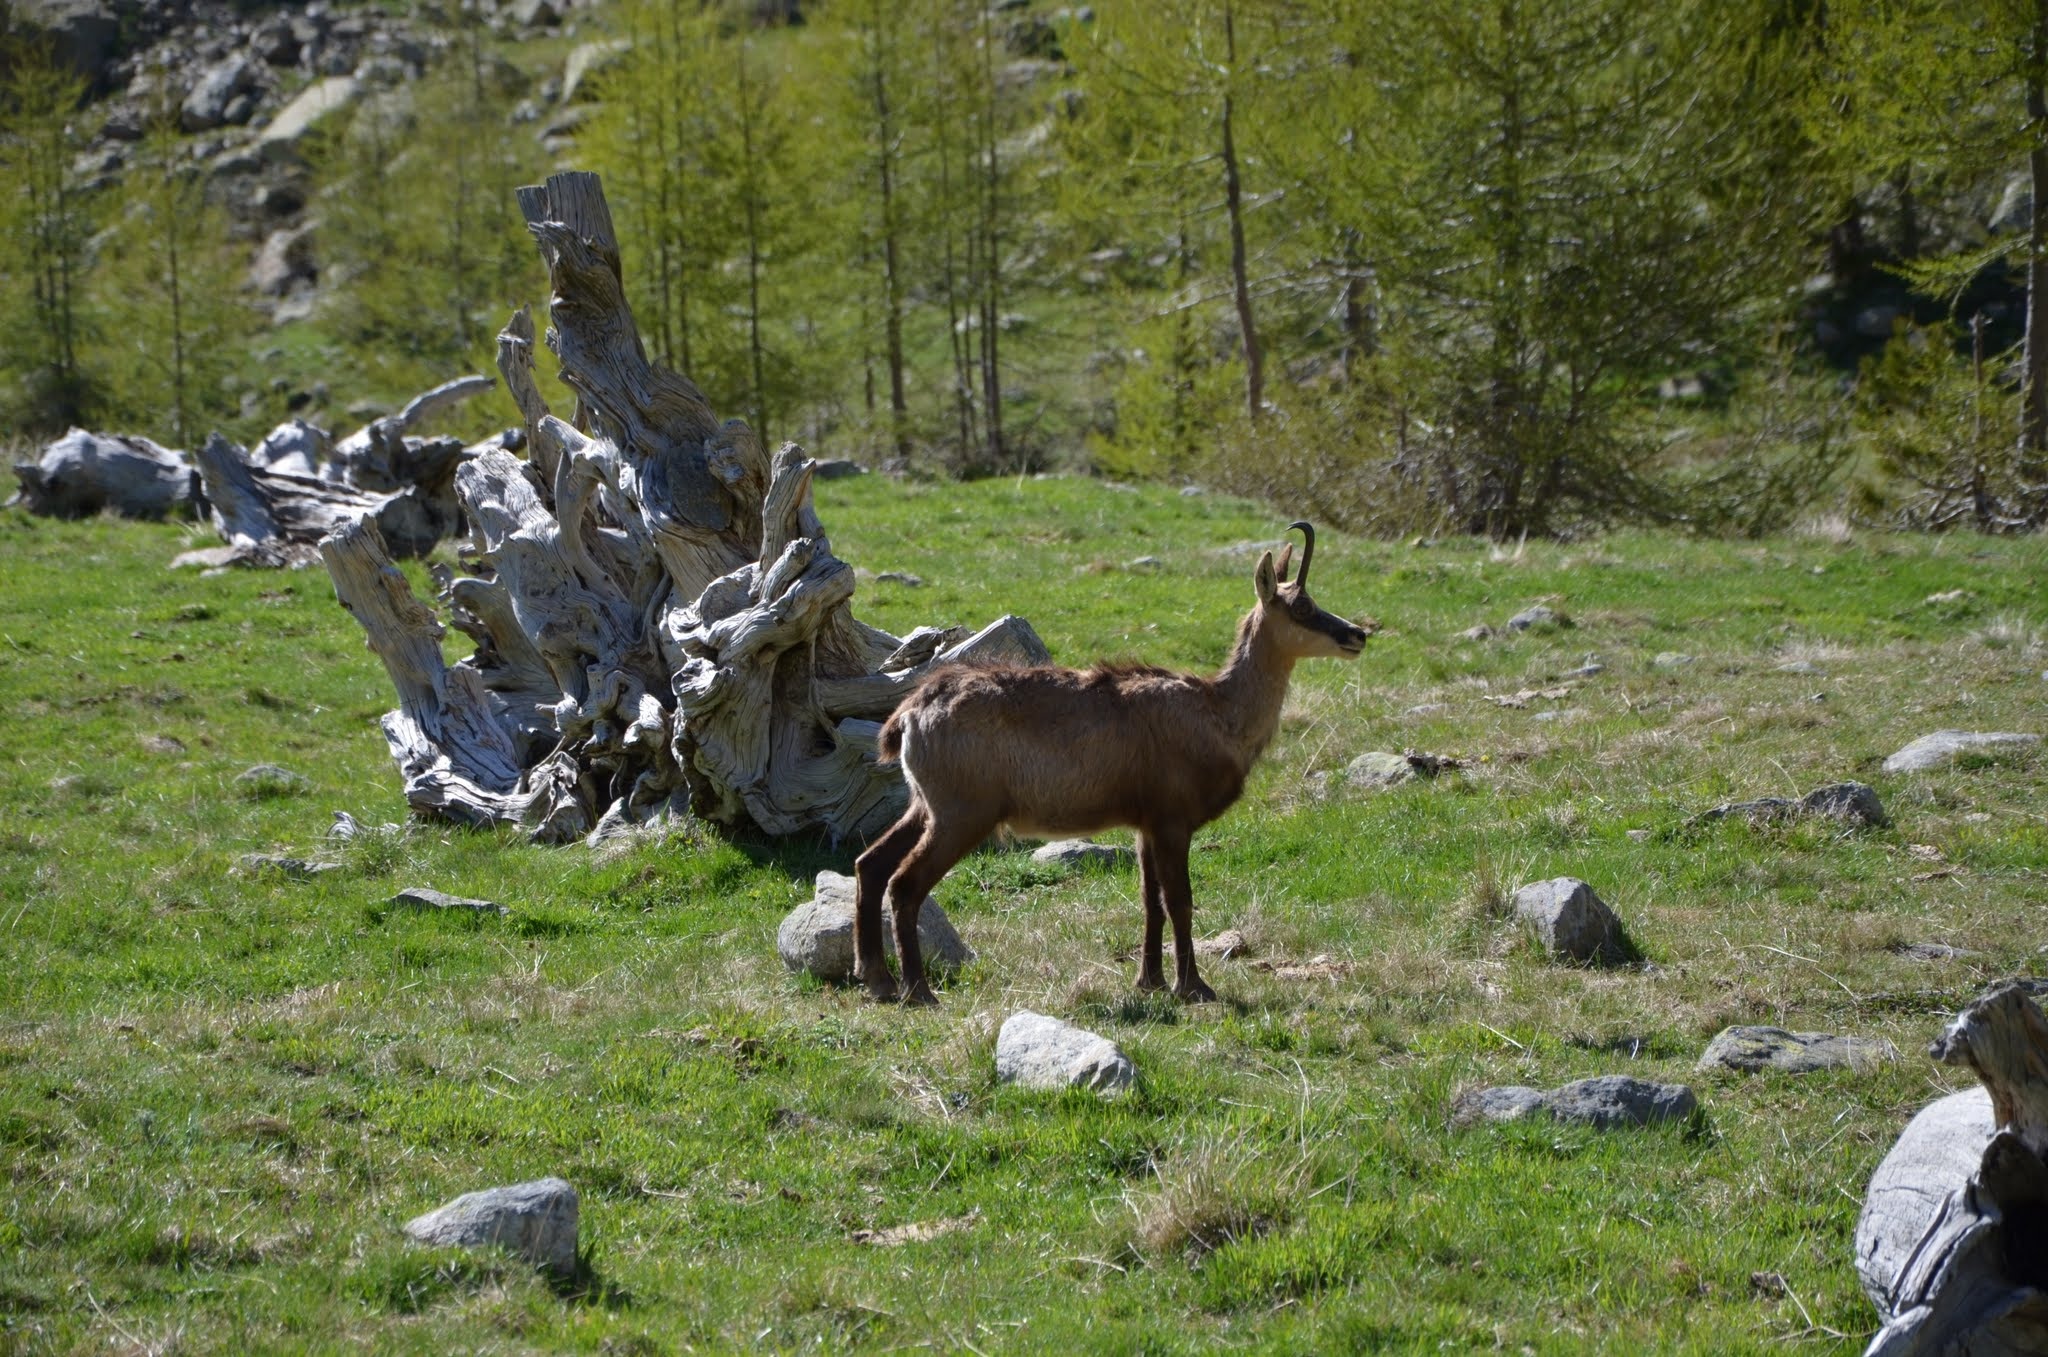
mountain, wildlife, wild, deer, grazing, mammal, fauna, goats, alps, animals, chamois, wild animals, pack animal